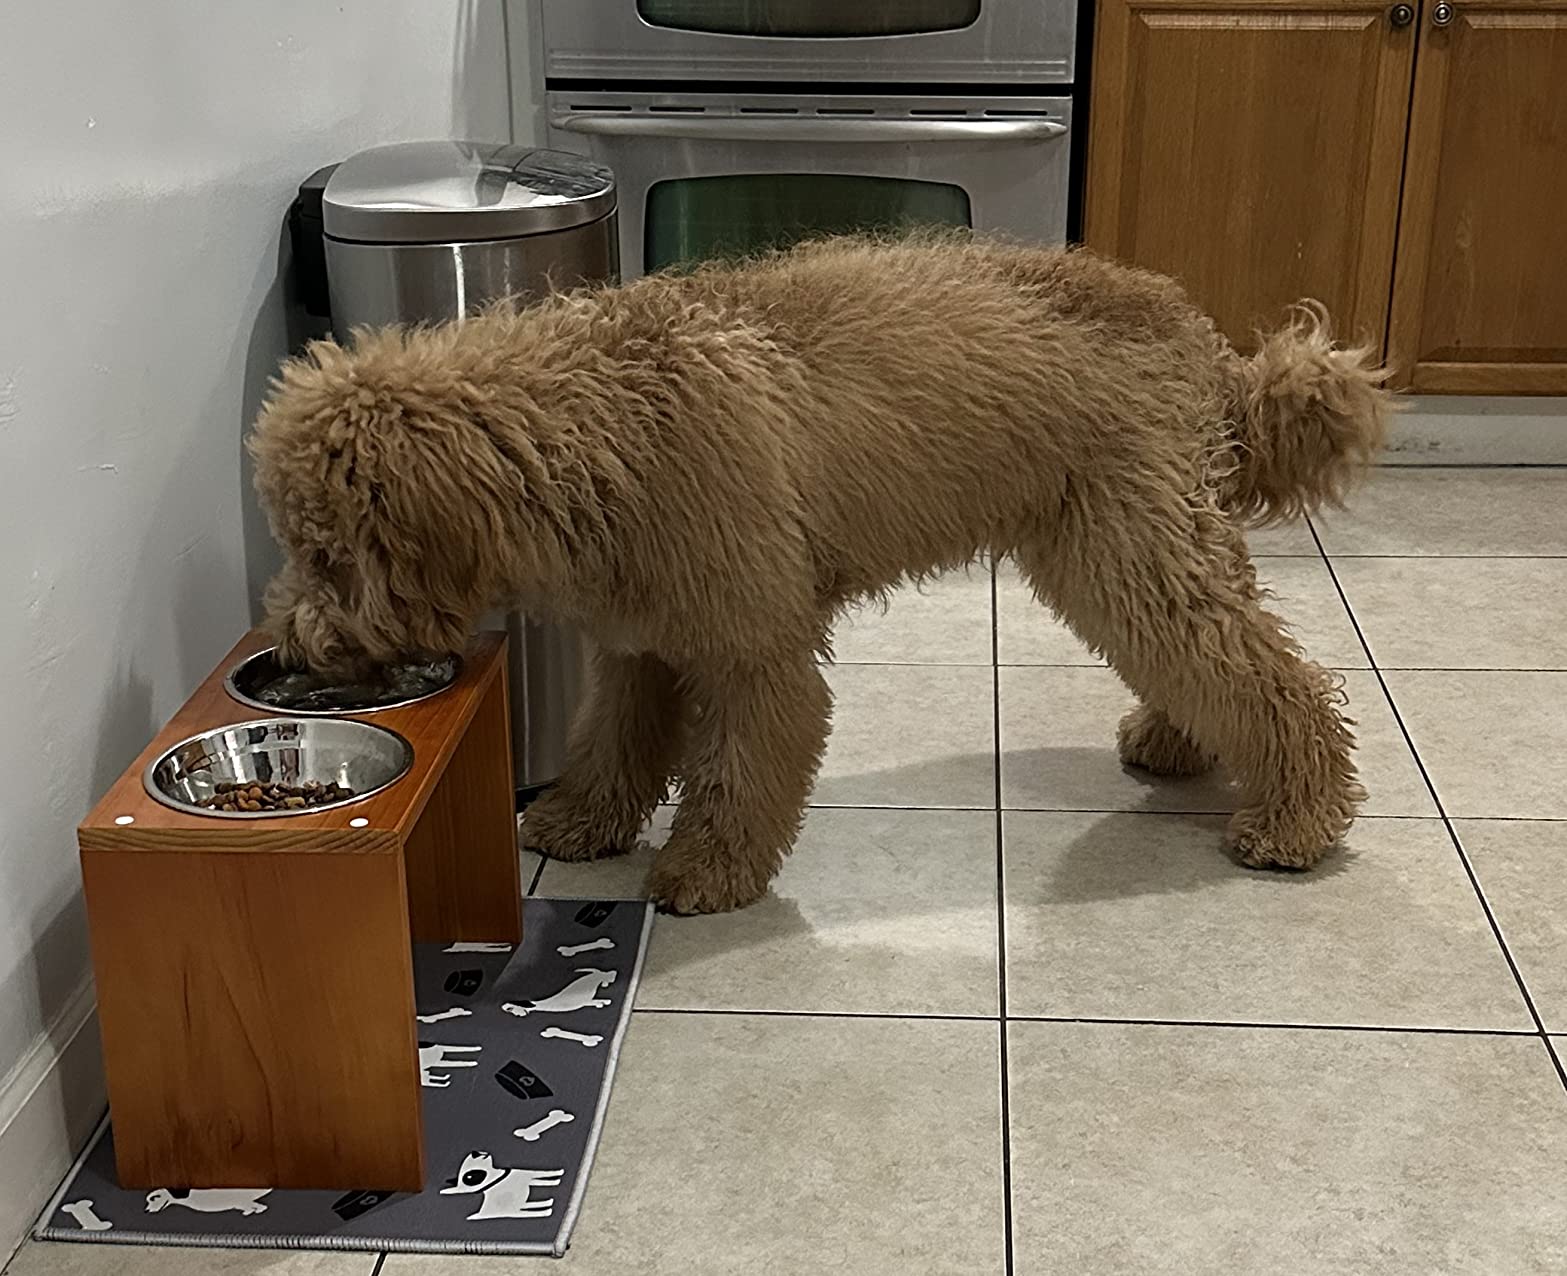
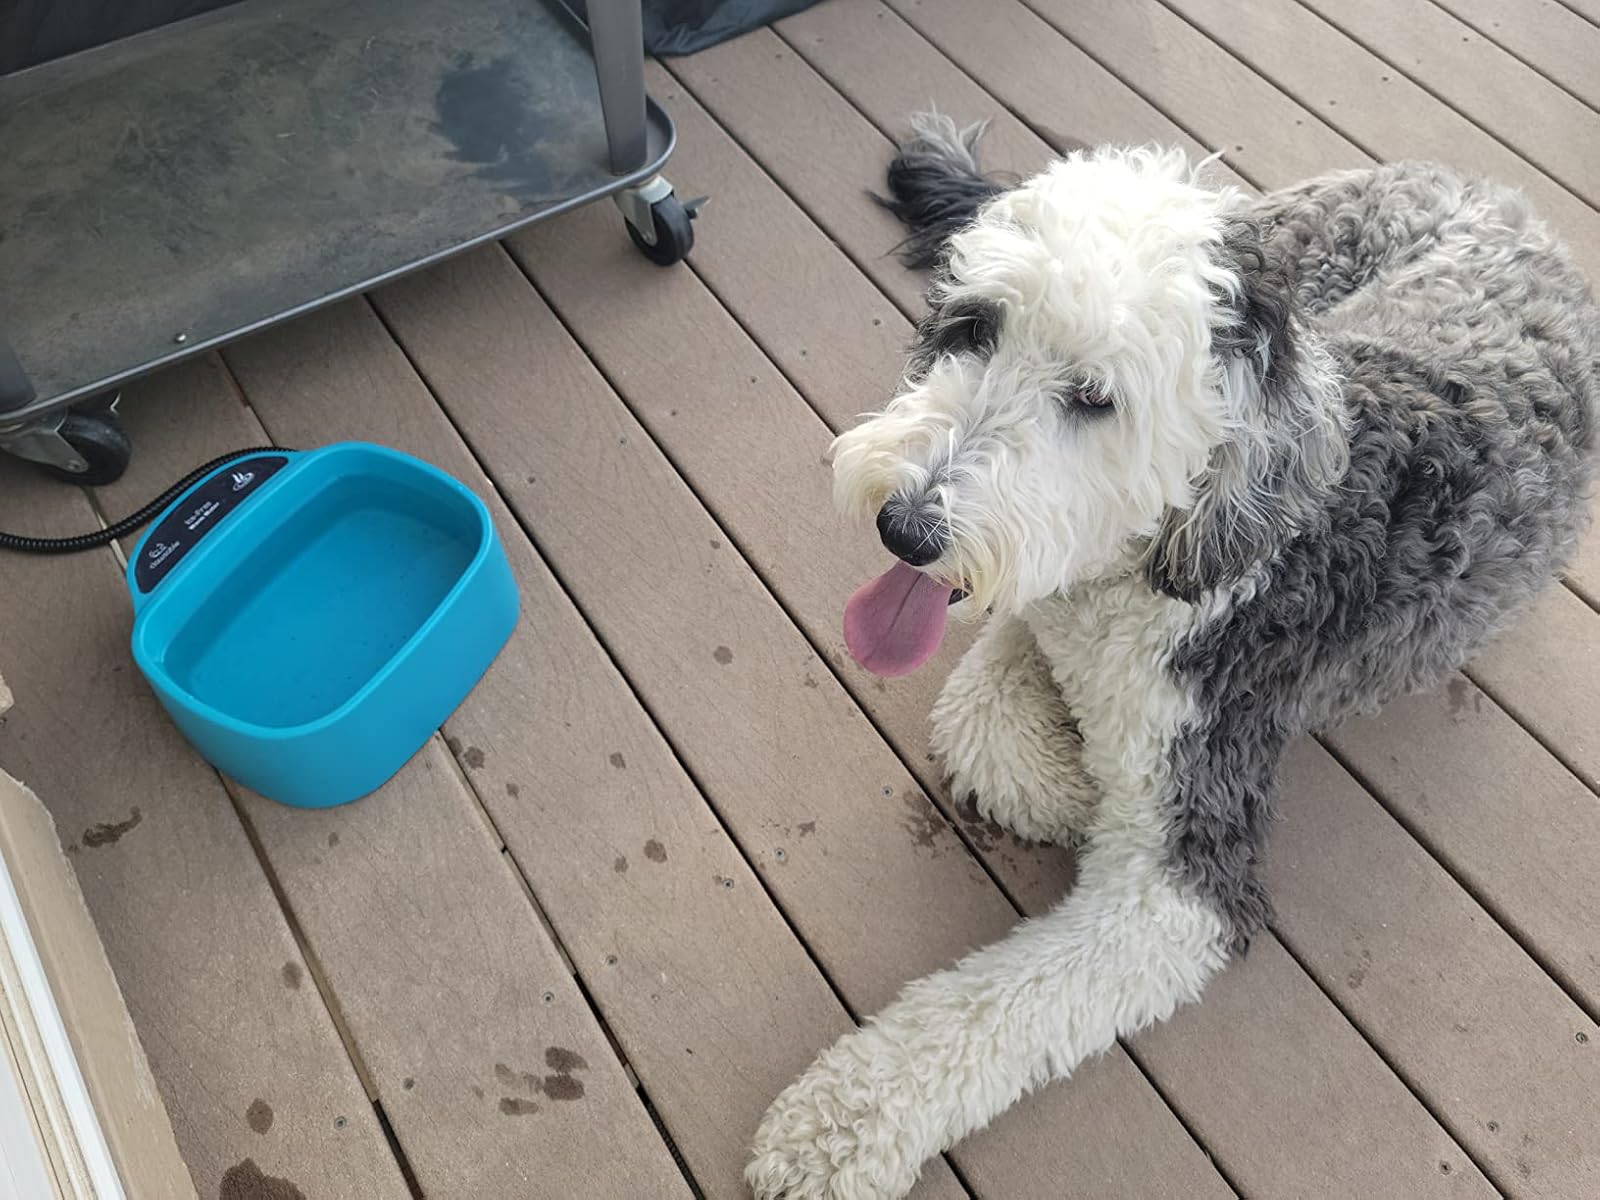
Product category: items_bowl
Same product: no